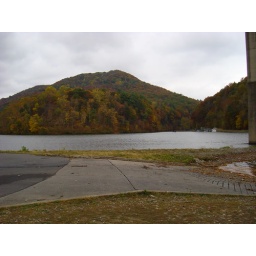
Getting ready to put the boat in the water